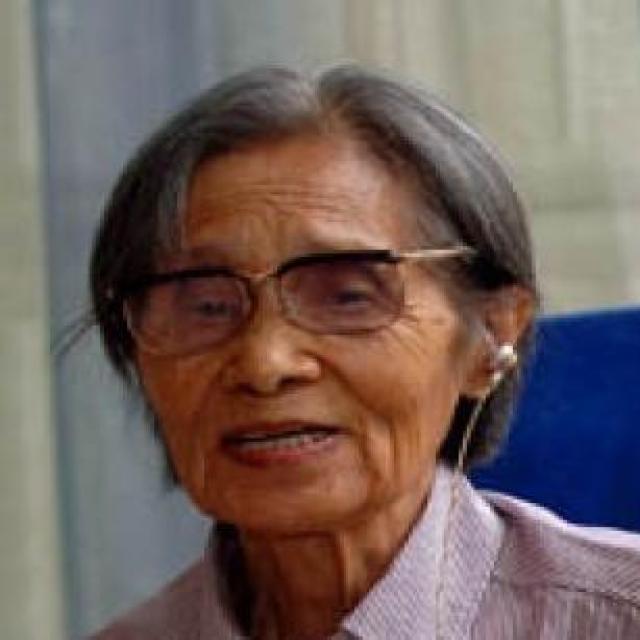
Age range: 65+